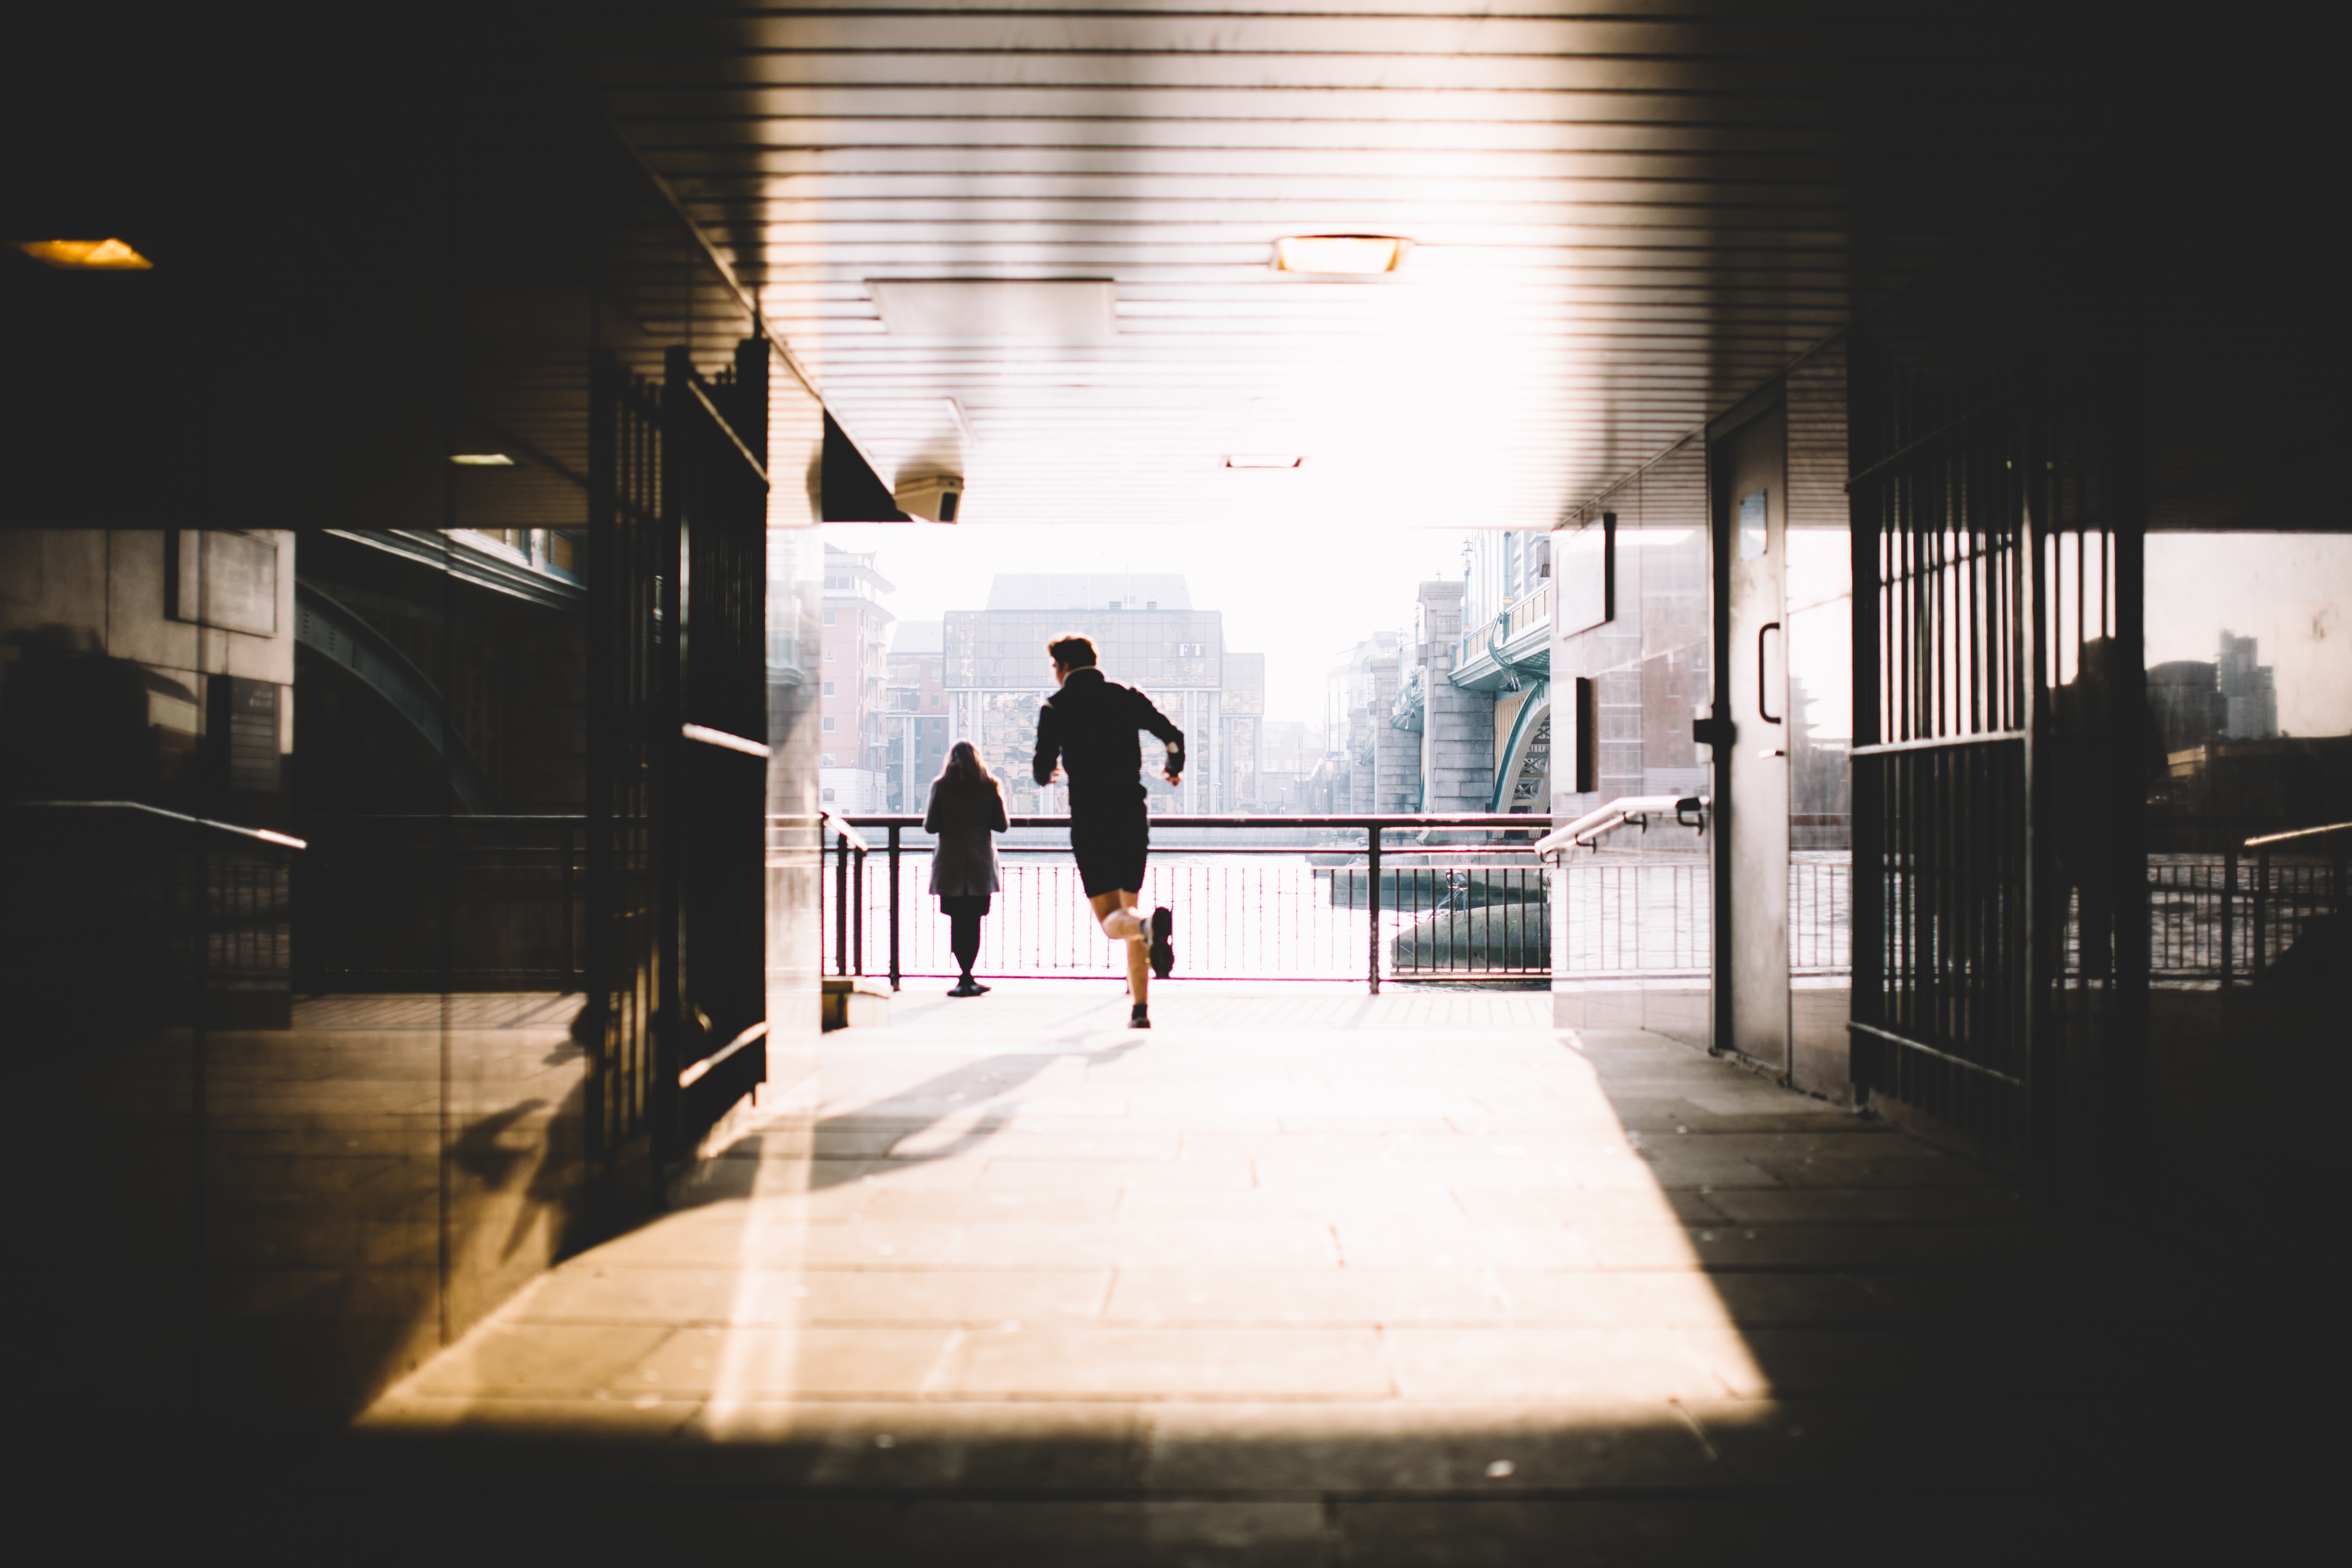
light, snapshot, shadow, standing, infrastructure, photography, fun, room, architecture, street, sunlight, backlighting, road, Tints and shades, pedestrian, building, walking, city